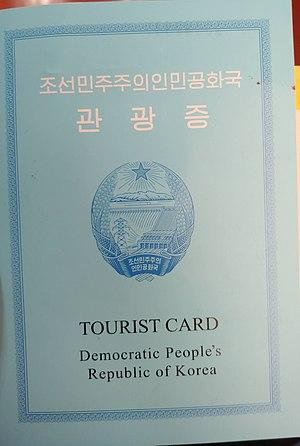
Carte de tourisme qui fait office de Visa pour les étrangers visitant la Corée du Nord
Le tourisme en Corée du Nord est un secteur économique de ce pays. Il est très encadré par l'État et ne peut se réaliser qu'en passant par la Direction nationale du tourisme.